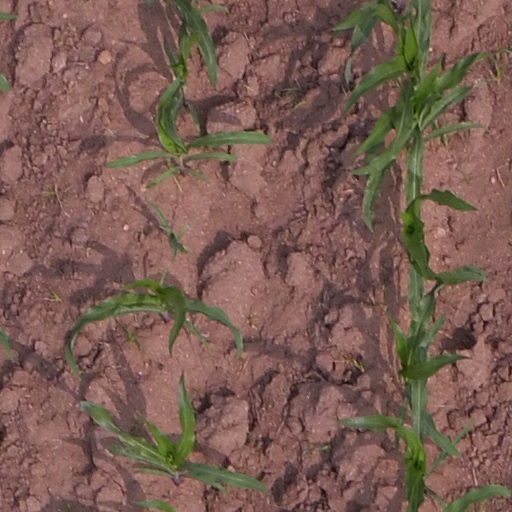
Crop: maize; corn